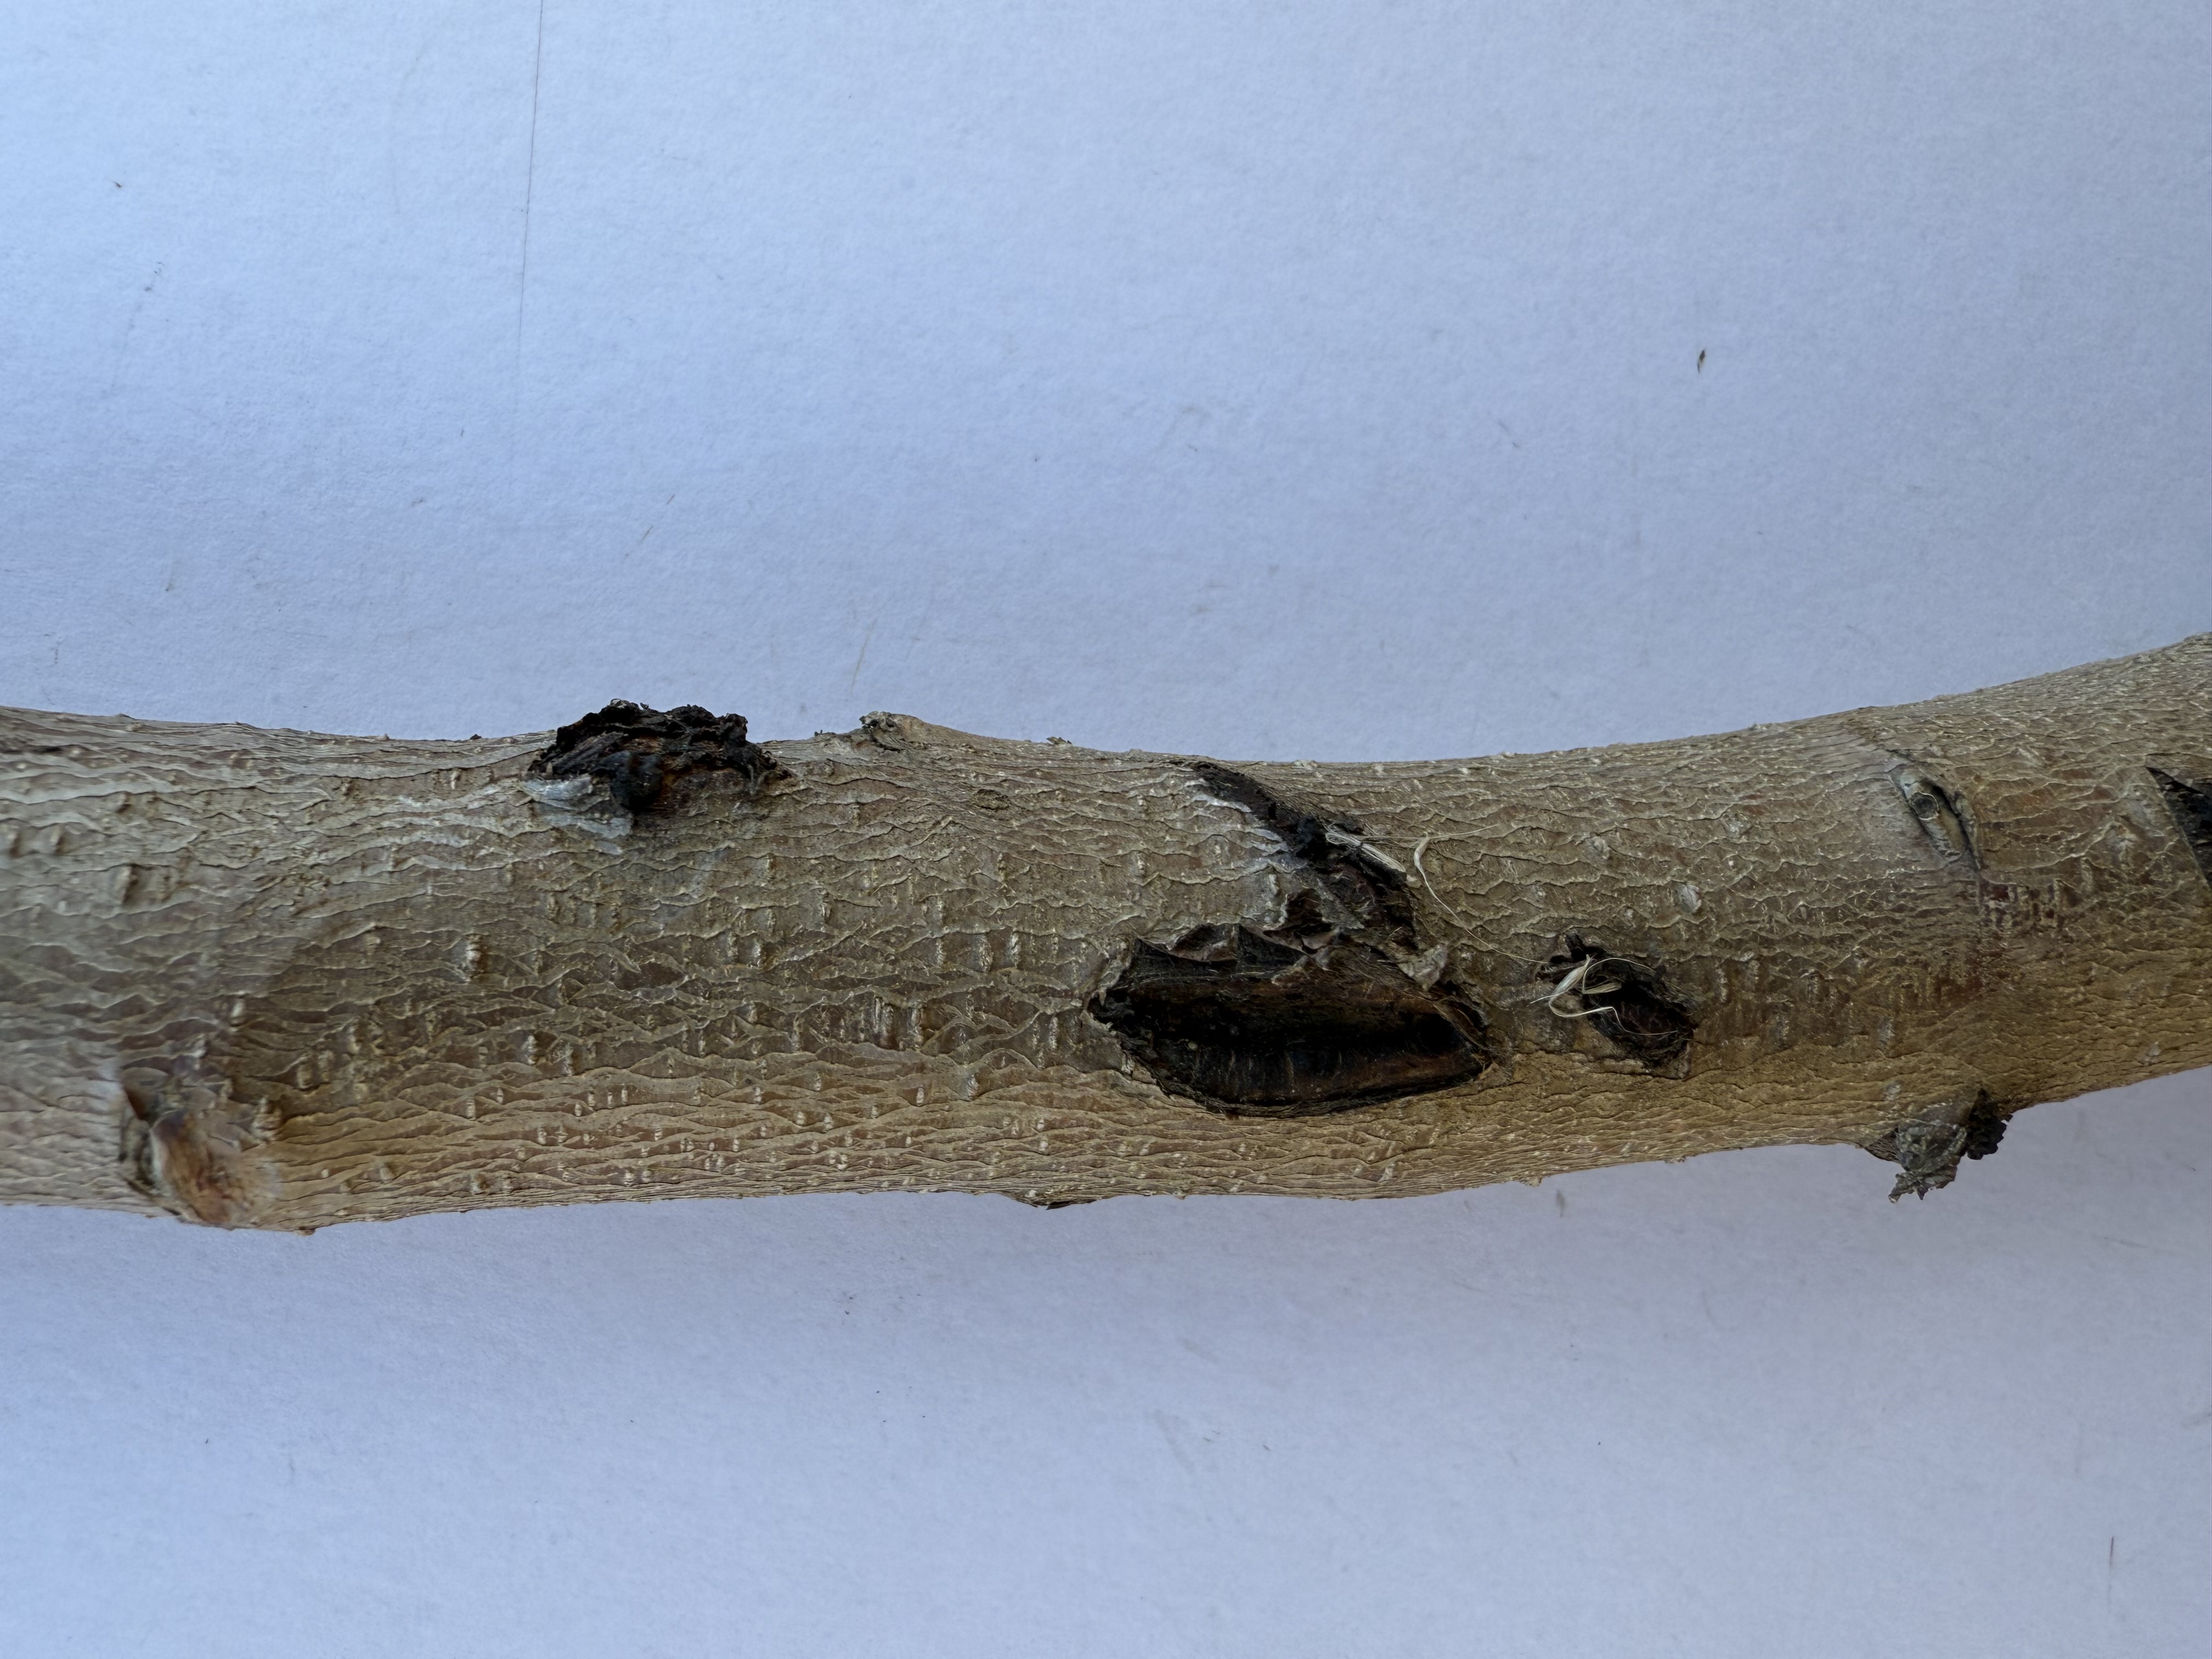
Variety: Yellow Peach